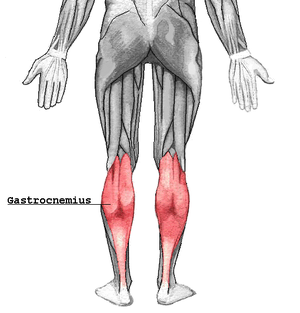
Le muscle gastrocnémien, qui comporte deux chefs – un chef latéral ou externe, et un chef médial ou interne – forme, avec le muscle soléaire, le muscle triceps sural. On l'appelle ordinairement le « mollet ».